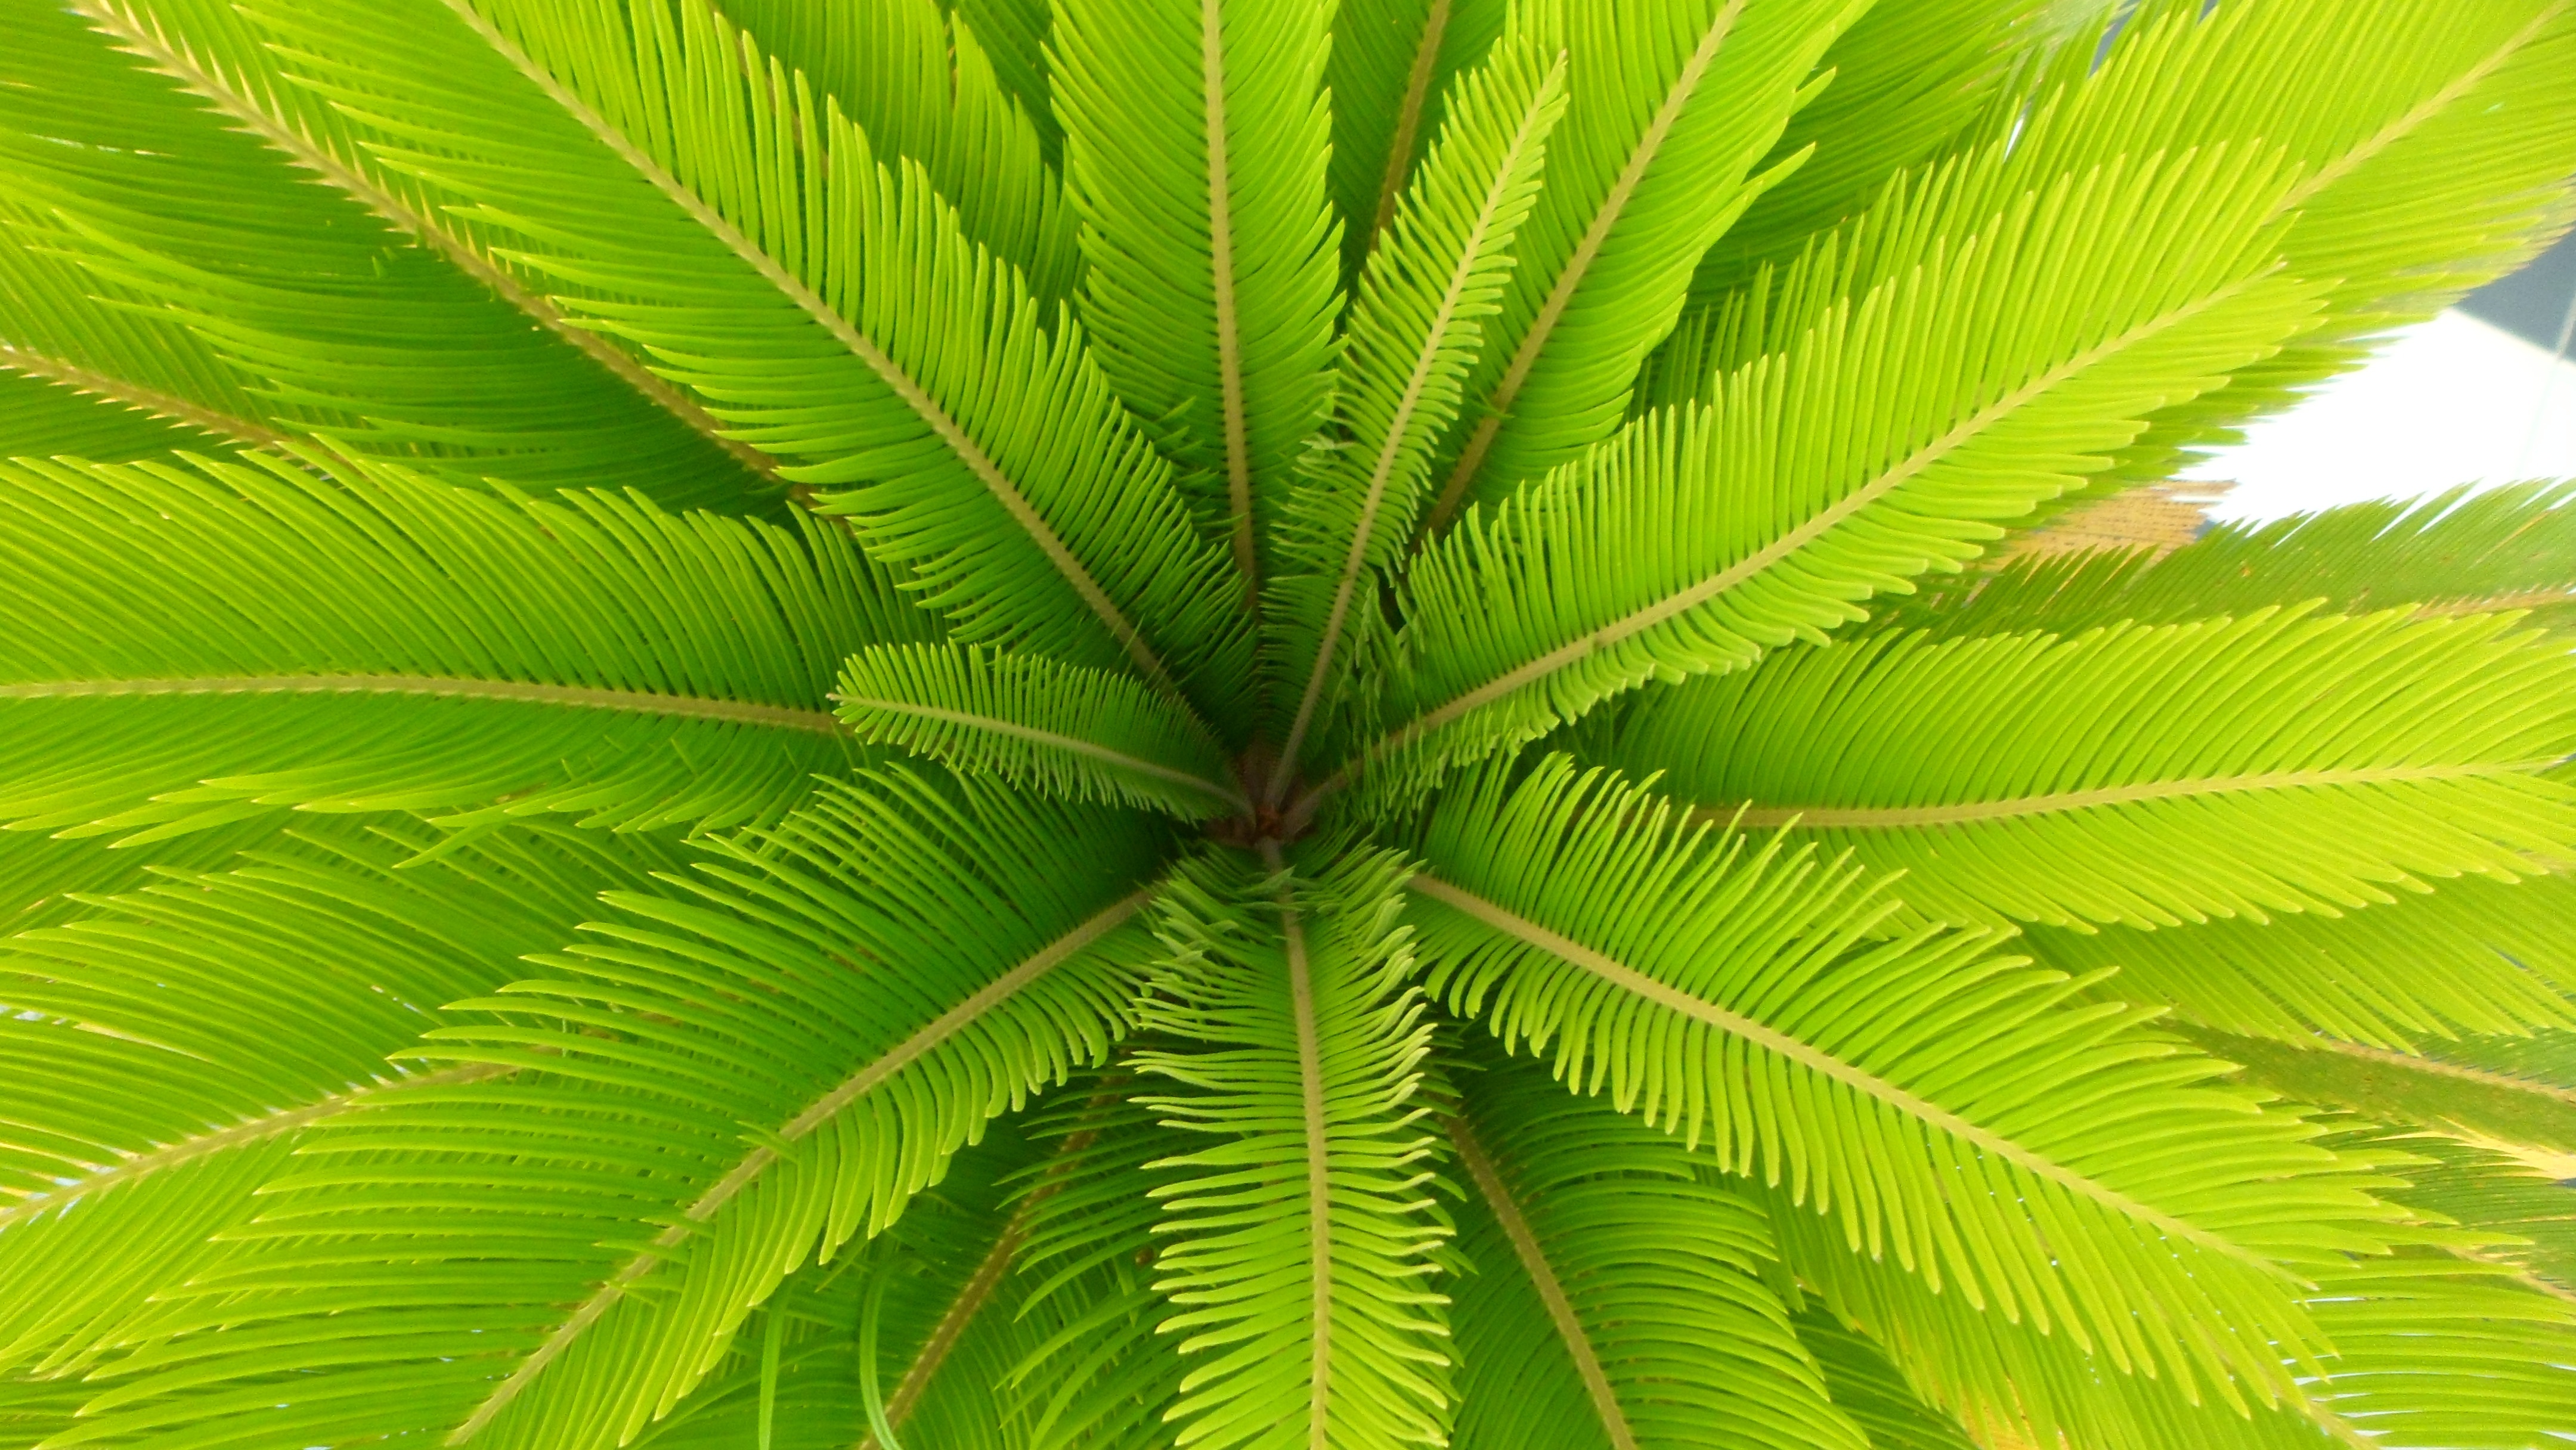
tree, nature, plant, leaf, flower, wild, foliage, green, jungle, botany, garden, closeup, flora, plants, vegetation, sprig, palma, flowering plant, konary, plant stem, woody plant, land plant, ferns and horsetails, arecales, palm family